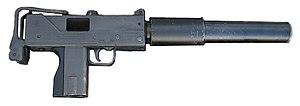
Le pistolet-mitrailleur, aussi appelé mitraillette, est une arme à feu individuelle à tir automatique utilisant une cartouche de pistolet.
Le MAC-10 est un pistolet-mitrailleur compact américain, développé par Gordon Ingram en 1964. Il est chambré en .45 ACP ou en 9 mm. Un silencieux a été conçu par Sionics pour le MAC-10, qui non seulement diminue le bruit créé, mais facilite le contrôle de l'arme en tir automatique.